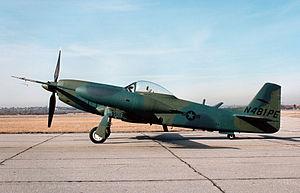
Le Piper PA-48 Enforcer était un avion léger d'attaque au sol spécialisé dans les missions de lutte anti-guérilla, conçu et construit aux États-Unis par la société Piper Aircraft à Lakeland, dans les années 1970. Il fut l'ultime développement du célèbre chasseur P-51 Mustang de la Seconde Guerre mondiale.